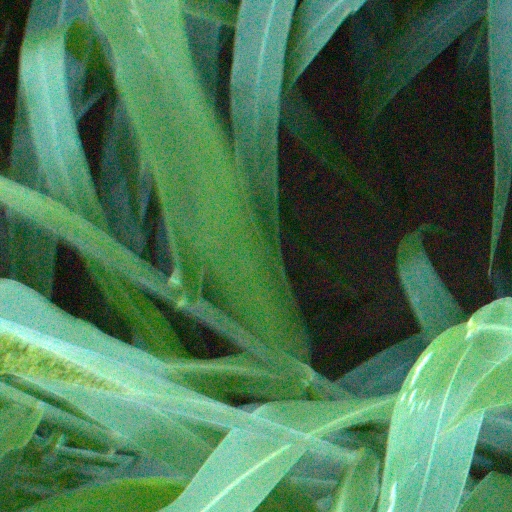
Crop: sorghum